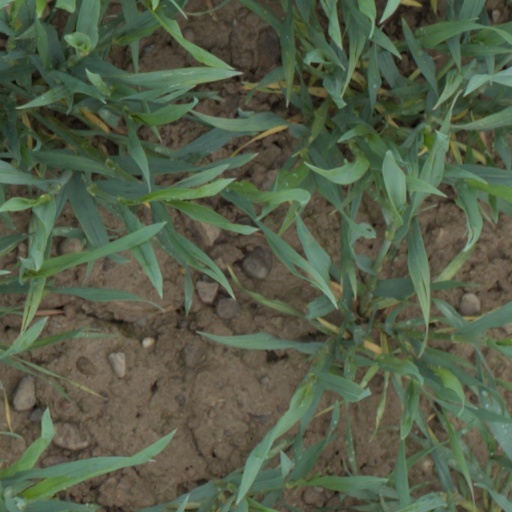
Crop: wheat